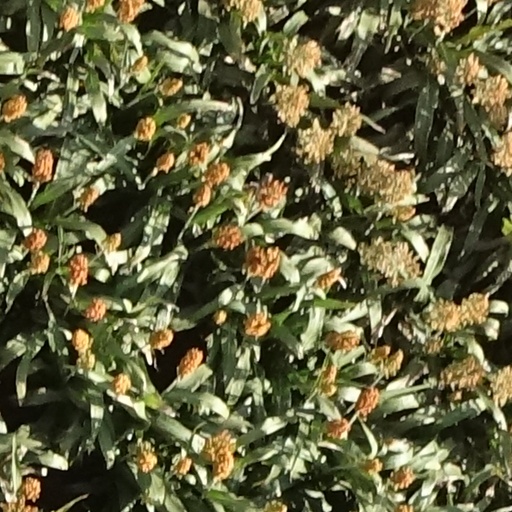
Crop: sorghum